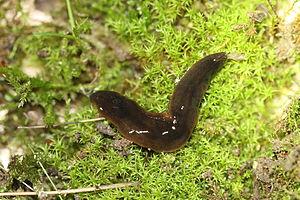
Planaire terrestre invasive Geoplanidae, Obama nungara. Bois de Vincennes, Paris (75), France
Le sous-ordre des Lumbricina, regroupe l'ensemble des vers de terre, soit treize familles et plus de 7 000 espèces décrites.